Emanuel Bronner

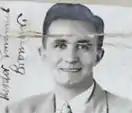
Bronner 1936

Emanuel Theodore Bronner (born Emanuel Heilbronner; February 1, 1908 – March 7, 1997) was the founder of Dr. Bronner's Magic Soaps. He used product labels to promote his moral and religious ideas, including a belief in the goodness and unity of humanity.